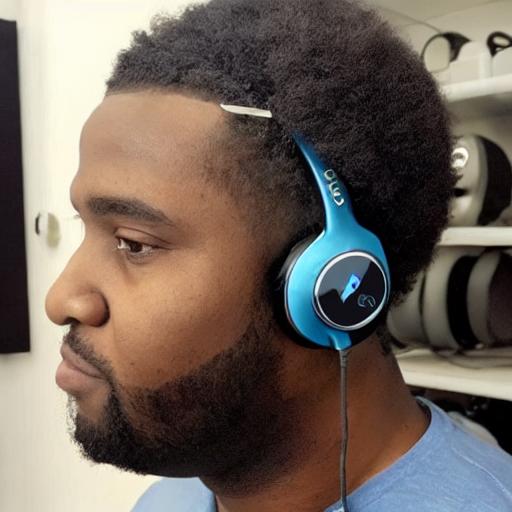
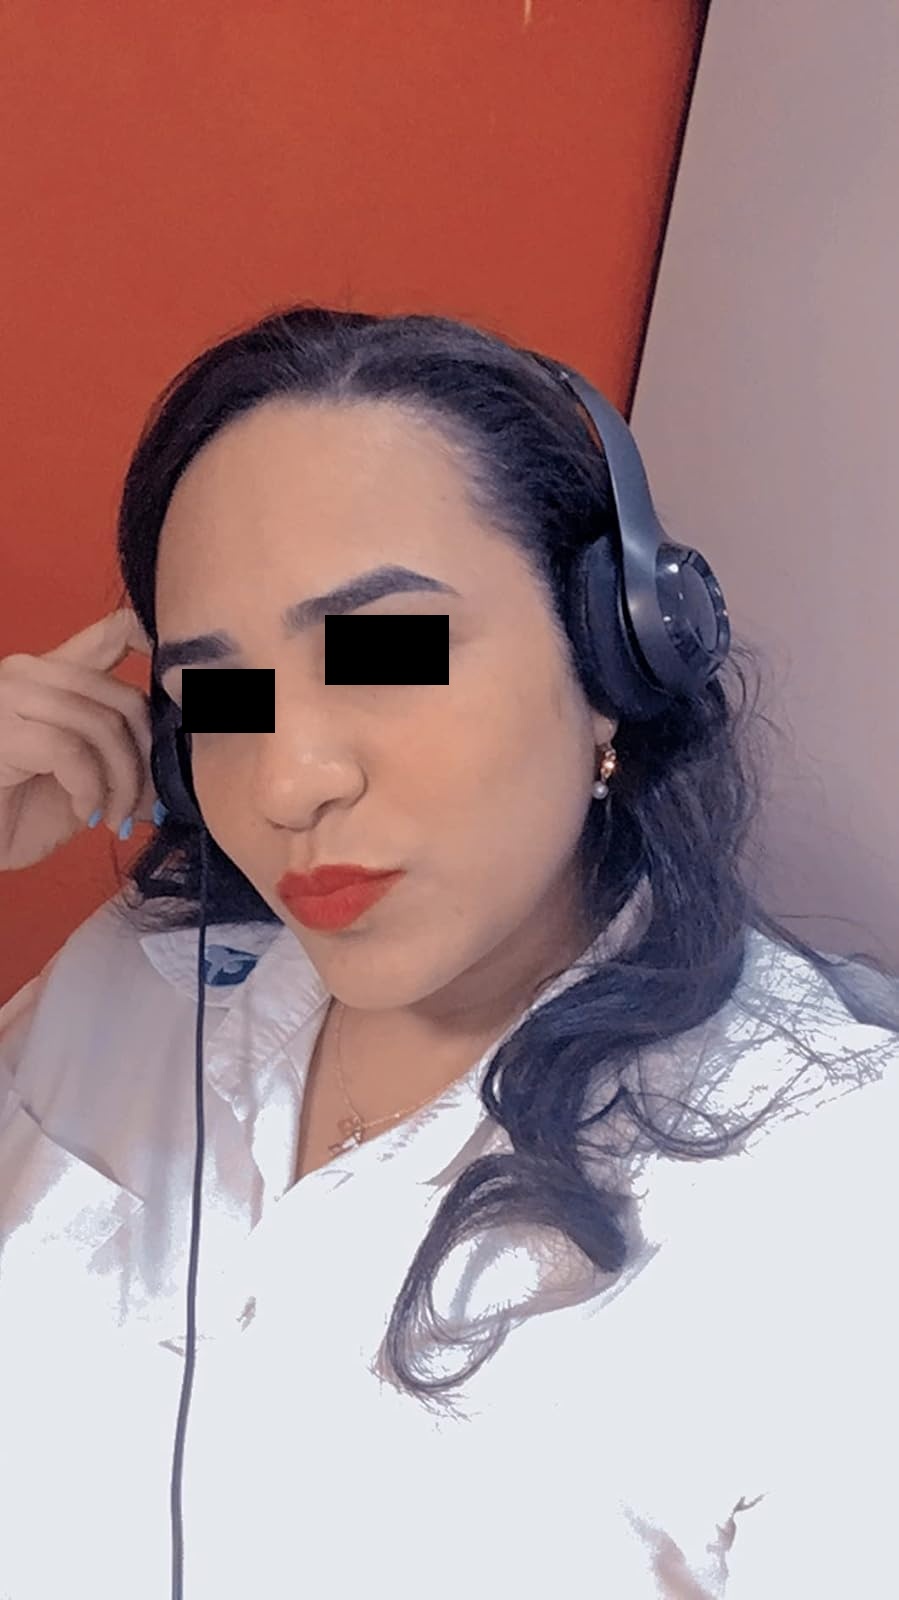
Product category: headphones
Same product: no